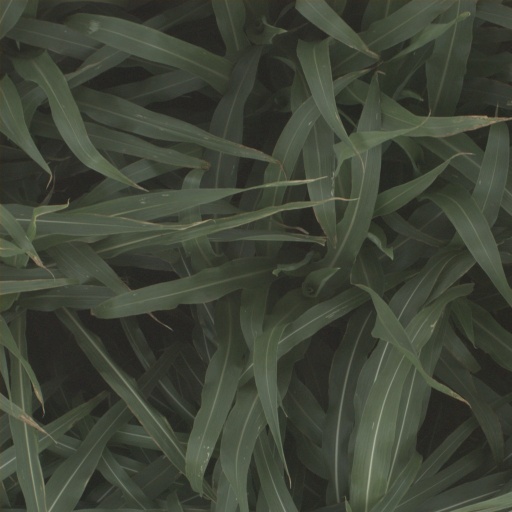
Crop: sorghum